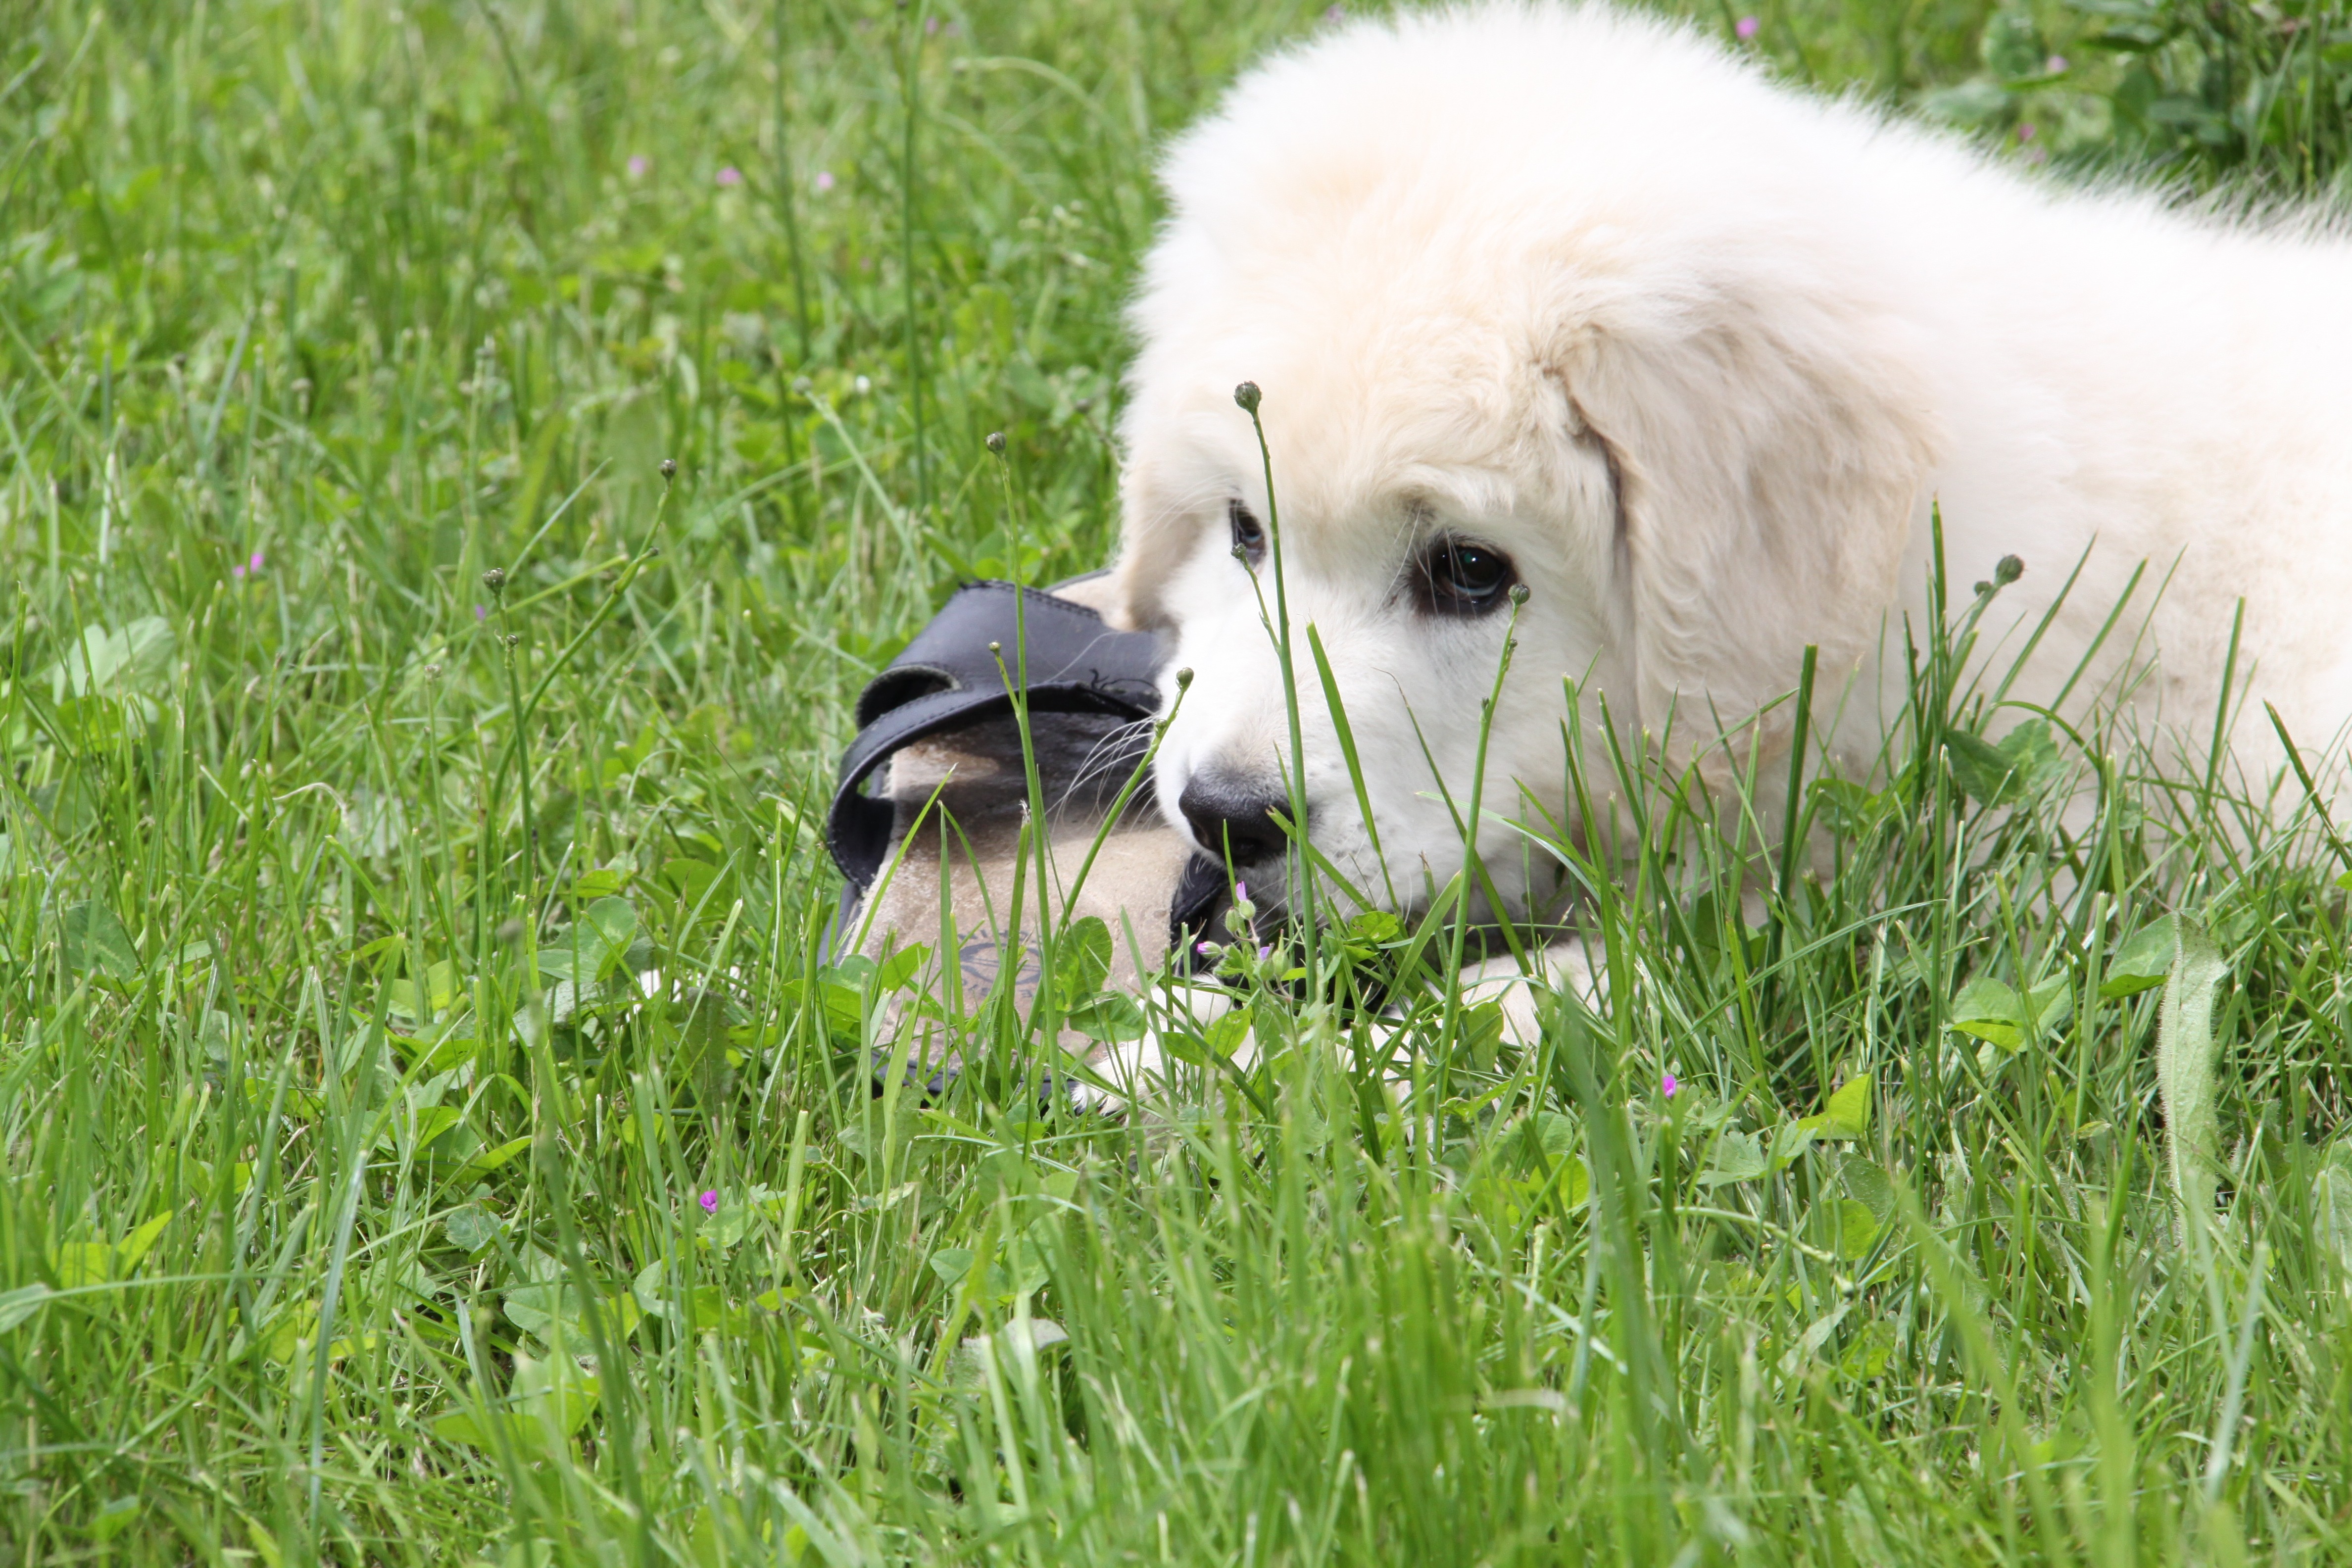
grass, white, lawn, play, puppy, dog, mammal, golden retriever, vertebrate, dog breed, retriever, berger, dog like mammal